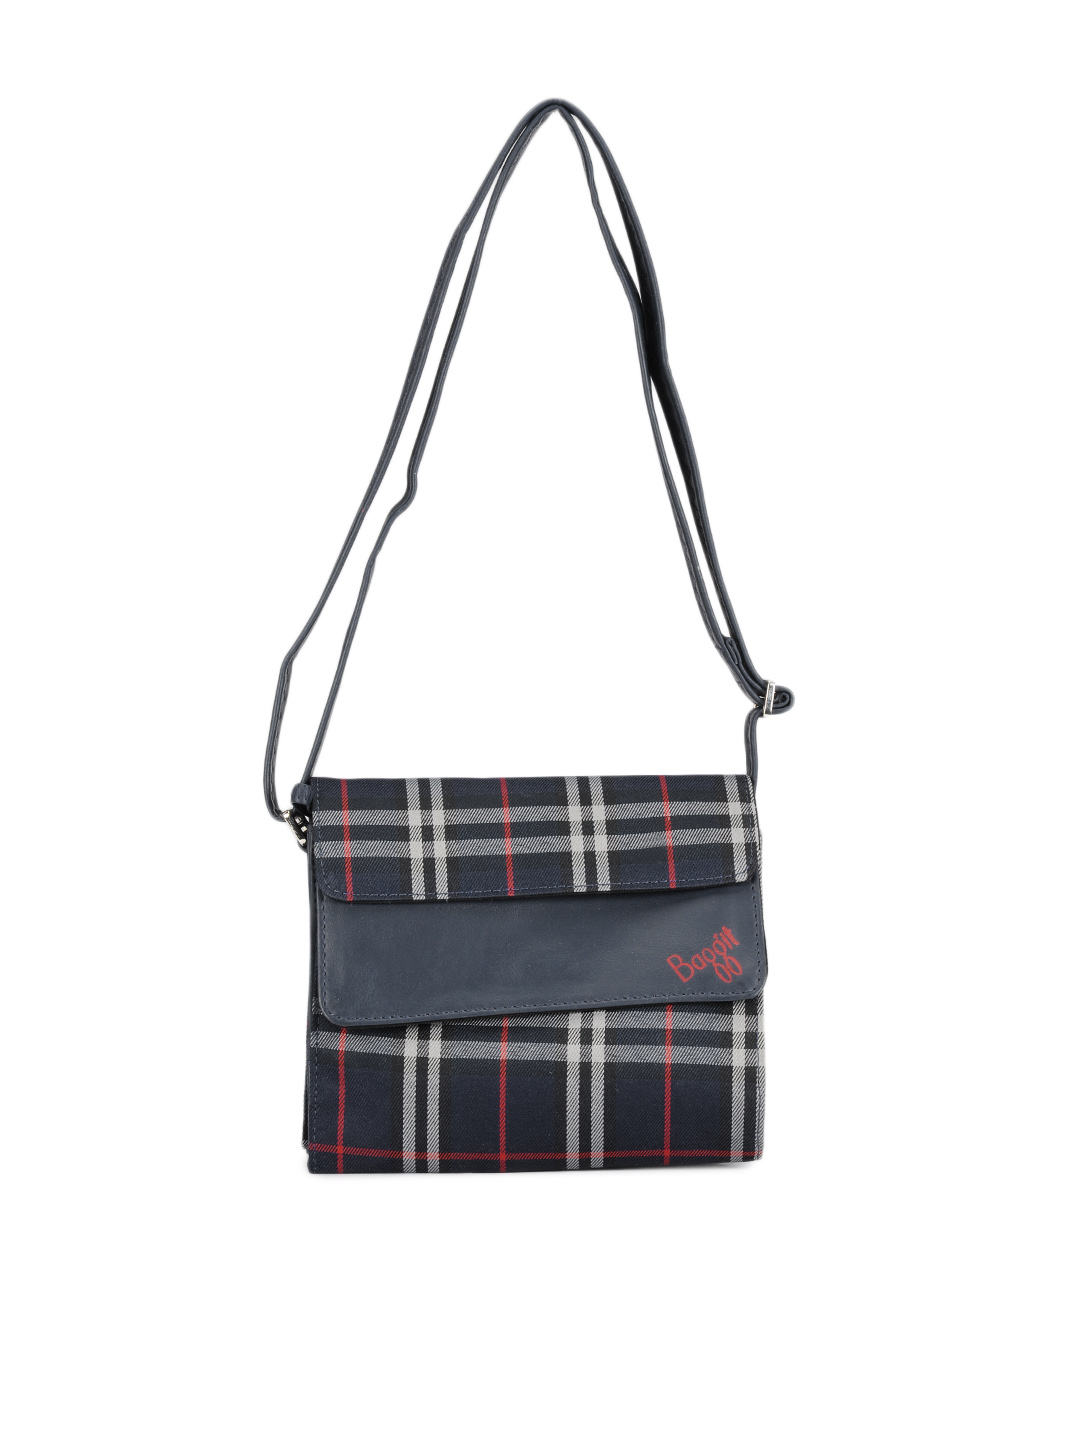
Baggit Women Navy Blue Sling Bag
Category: Accessories / Bags / Handbags
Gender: Women
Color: Navy Blue
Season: Summer 2015
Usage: Casual